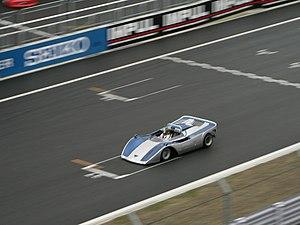
La Nissan R383 est une voiture de course construite en 1970 par Nissan pour participer au Grand Prix du japon la même année. Remplaçant la Nissan R382, elle sera le dernier prototype d’endurance construite par Nissan jusqu'au milieu des années 1980.